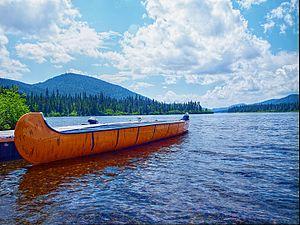
Canot sur le lac Cascapédia en Gaspésie